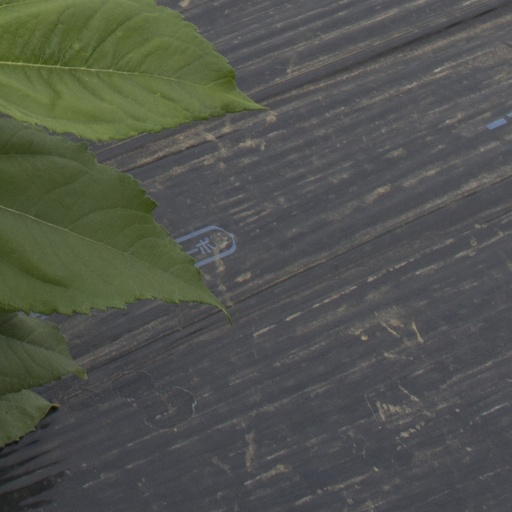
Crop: Jerusalem artichoke